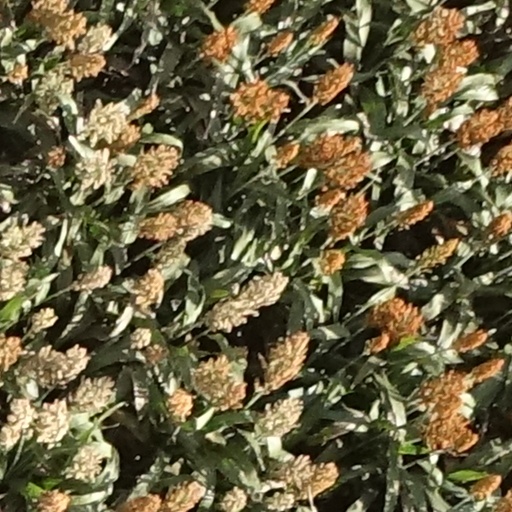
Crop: sorghum